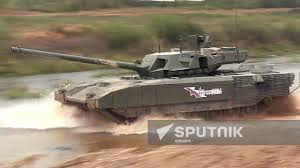
Label: T-14